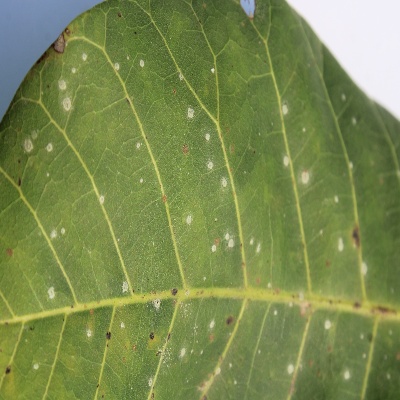
Crop: Cashew
Condition: red rust